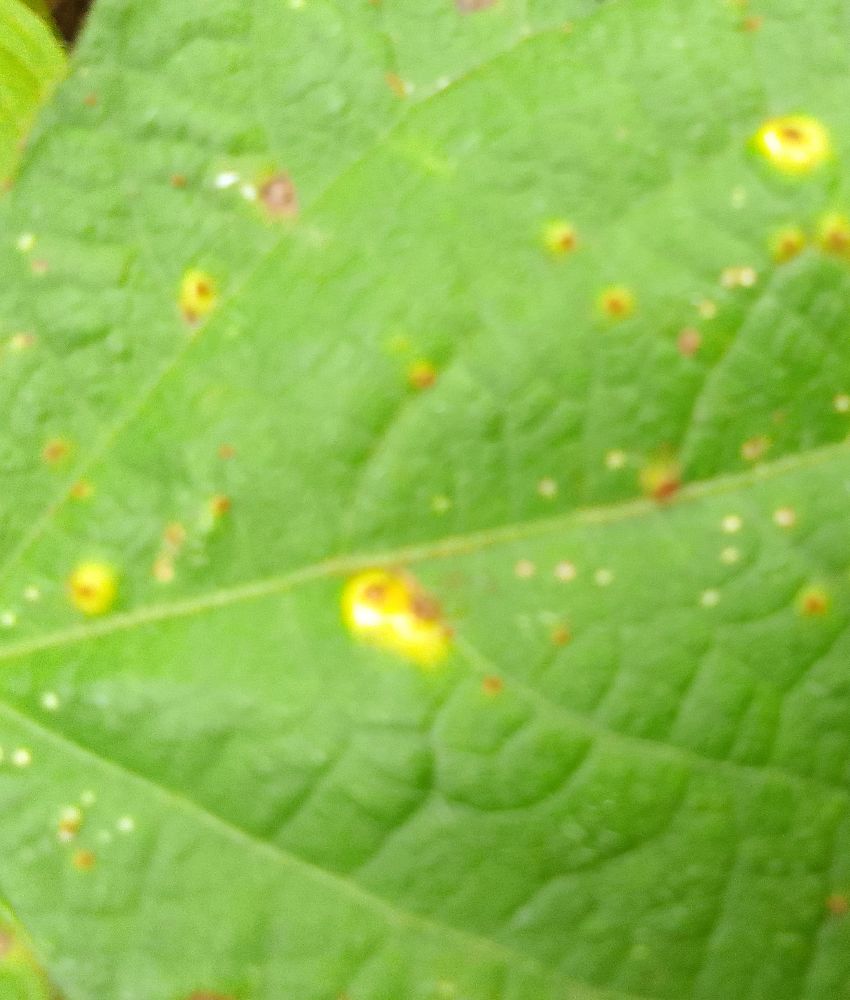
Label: rust